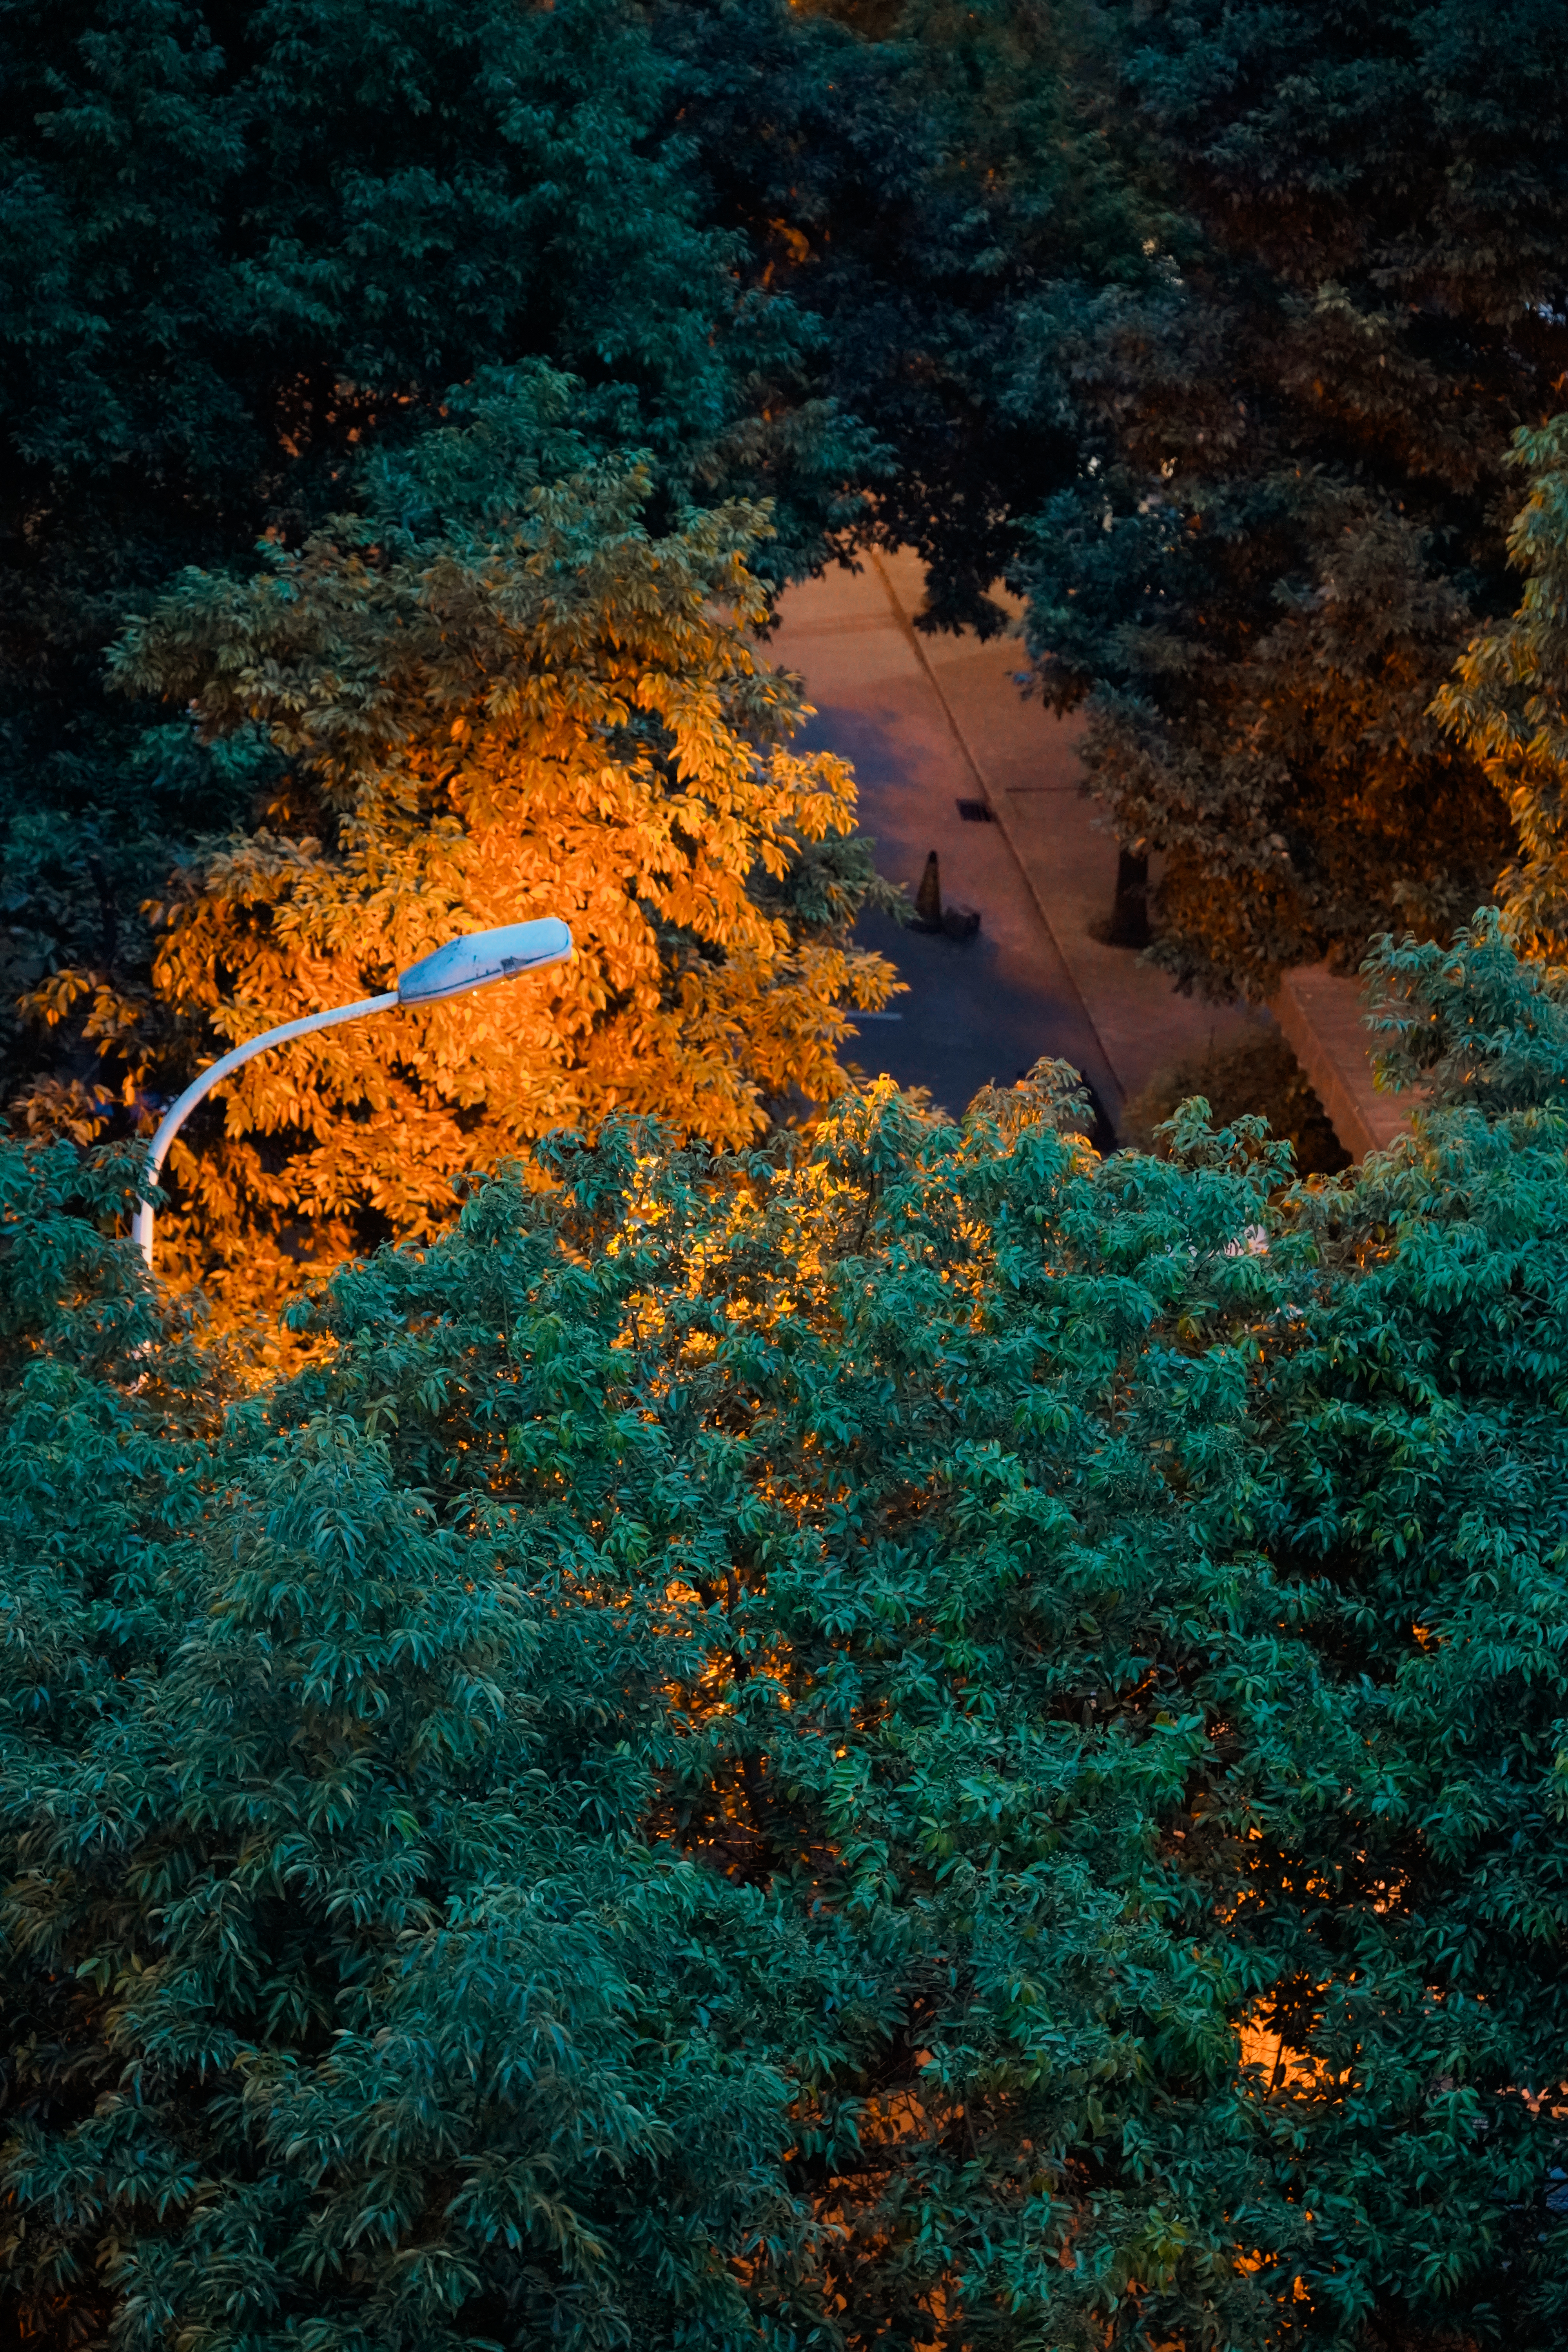
street lamp, ecoregion, plant, azure, natural landscape, branch, twig, orange, tree, trunk, vegetation, body of water, sunlight, biome, deciduous, atmospheric phenomenon, grass, woody plant, landscape, groundcover, Tints and shades, forest, geological phenomenon, electric blue, freezing, temperate broadleaf and mixed forest, woodland, reflection, road surface, geology, conifer, wilderness, winter, rock, flowering plant, pattern, shrub, nature reserve, soil, Northern hardwood forest, autumn, jungle, tropical and subtropical coniferous forests, painting, reef, old growth forest, plant stem, underwater, valdivian temperate rain forest, road, wildlife, marine biology, pine family, evening, night, wildflower, shrubland, frost, vascular plant, grove, temperate coniferous forest